Queensland Rugby League

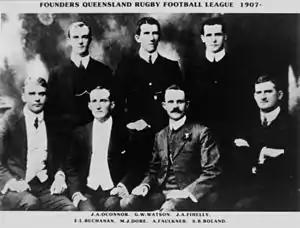
Founders of the QRL, 1907

On 14 March 1908, the breakaway group was first mentioned in the local media, and a fortnight later the first official announcement was made regarding the formation of the Queensland Rugby Association was made. On 16 May that year a hastily assembled Queensland team played the touring New Zealand "All Golds" side in Brisbane. Later that month there were three representative games against New South Wales, which acted as selection trials for a national team.